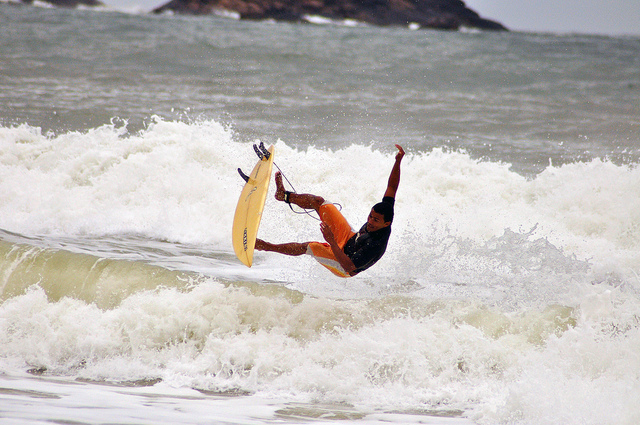
user: Given an image and a question. Answer the question in a short answer. Question: What move in surfing is this man performing? Short Answer:
assistant: flip